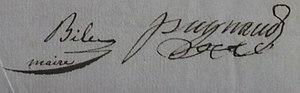
Signatures des maires (ancien et nouveau) de Bélesta en 1815
Bélesta est une commune française située dans le département des Pyrénées-Orientales, en région Occitanie.